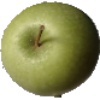
Label: Apple Granny Smith 1